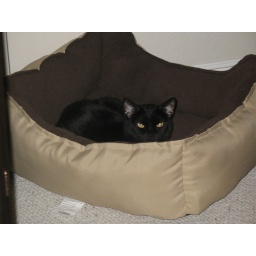
Pepper loves to sleep in Nala's dog bed when she isn't around.